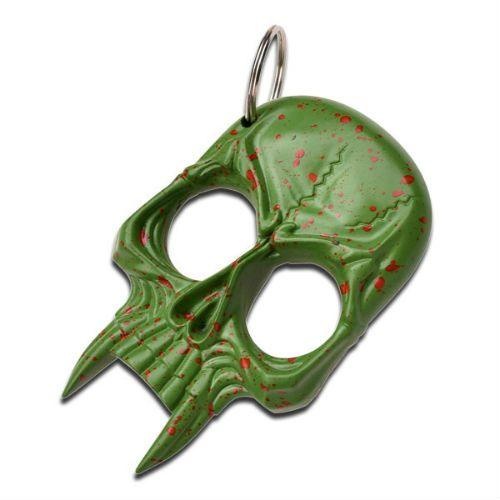
12 Units Vampire Skull Self Defense Key-Chain Color White
Bulk Wholesale Discount Option: MSRP $119.40 Cost $59.70 Profits $59.70 ROI 50% Unique and different designed key chain offers the security and peace of mind you need if ever in a position requiring protection. This item is also a talking point for others since so different in design. Manufacturer with Nylon Fiber Material. Includes: 12) Key-Chains Overall Size: 4" x 3.2"
Brand: Self Defense Products Inc
Category: Vehicles & Parts > Vehicle Parts & Accessories > Vehicle Safety & Security > Off-Road & Motor Sports Vehicle Protective Gear > ATV & UTV Gloves